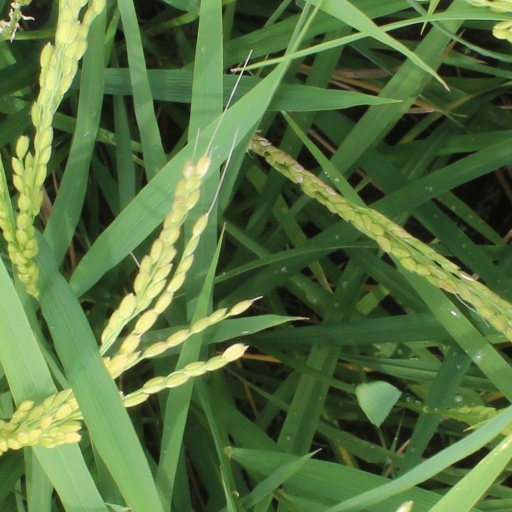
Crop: rice